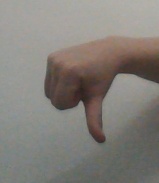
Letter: waw